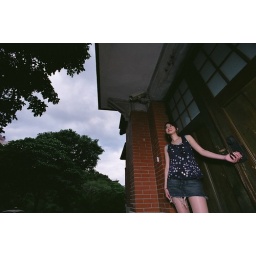
After opened the door, I wanted to be a free bird flying in the sky.